Sushila Chanu

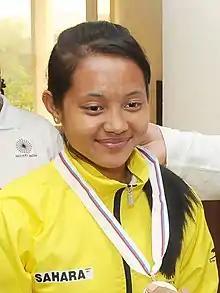
Chanu in 2013

Sushila Chanu Pukhrambam (born 25 February 1992) is an Indian field hockey player from Manipur. A former captain of Indian national team, she played her 250th international match in 22 February 2025. She plays as a halfback for the team.